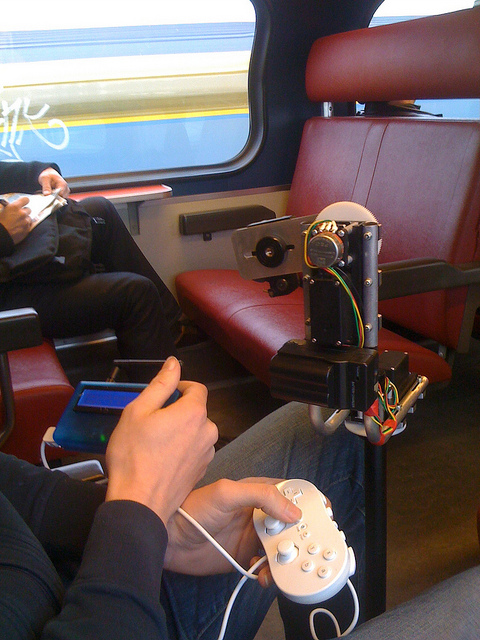
A person holding a white game controller sitting on a train..

A person is on a train holding a remote and phone.

A person on a train holding a video game controller with other electronics around.

Train passenger uses some hand held electronic devices.